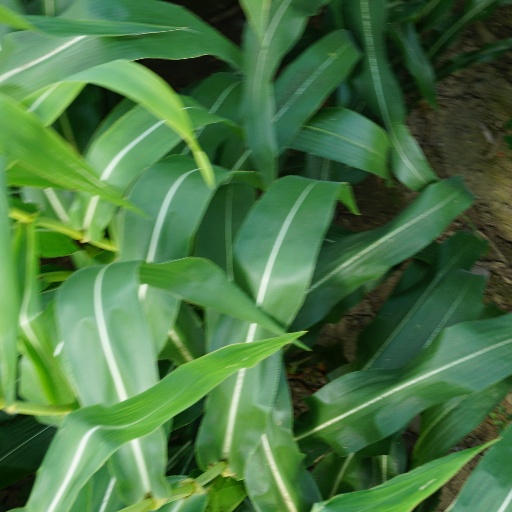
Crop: maize; corn